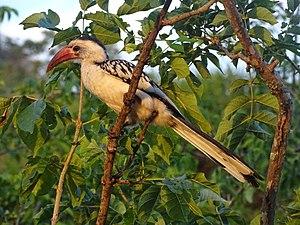
Calao à bec rouge, parc naturel du Tarangire, Tanzanie (mars 2017).
Le Calao à bec rouge est une espèce d'oiseau appartenant à la famille des Bucerotidae vivant dans les savanes et les forêts de l'Afrique subsaharienne.